Silk

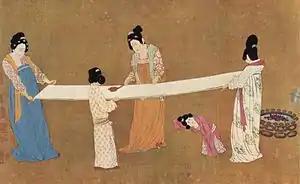
A painting depicting women inspecting silk, early 12th century, ink and color on silk.

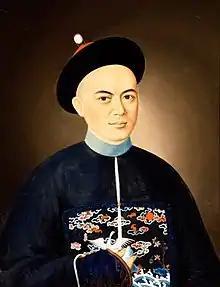
Portrait of a Chinese silk merchant in Guangzhou, China, from Peabody Essex Museum

Silk use in fabric was first developed in ancient China. The earliest evidence for silk is the presence of the silk protein fibroin in soil samples from two tombs at the neolithic site Jiahu in Henan, which date back about 8,500 years. The earliest surviving example of silk fabric dates from about 3630 BC, and was used as the wrapping for the body of a child at a Yangshao culture site in Qingtaicun near Xingyang, Henan.